Human penis size

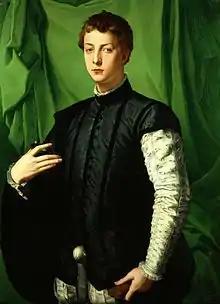
"Portrait of Lodovico Caponi" (painted 1550–1555) by Angelo Bronzino shows a codpiece peeking from underneath the young man's jacket. Larger codpieces were regarded as more fashionable.

In medieval Arabic literature, a longer penis was preferred, as described in an "Arabian Nights" tale called "Ali with the Large Member". As a witty satire of this fantasy, the 9th-century Afro-Arab author Al-Jahiz wrote: "If the length of the penis were a sign of honor, then the mule would belong to the Quraysh" (the tribe to which Muhammad belonged and from which he descended).